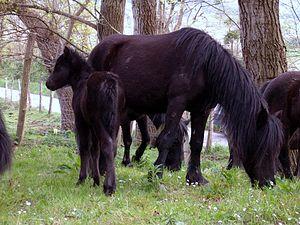
Le pottok est une race de poneys vivant principalement à l'ouest du Pays basque, dans les Pyrénées. D'origine très ancienne, il présente des ressemblances morphologiques avec les chevaux des peintures rupestres de la même région. Utilisé pendant des siècles par les habitants du Pays basque pour divers travaux d'agriculture, il fut également mis au travail dans les mines.